Martin Truex Jr.

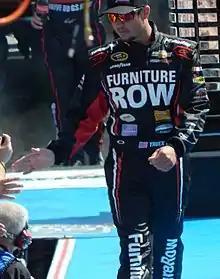
Truex Jr. at the 2015 Daytona 500

On October 14, 2013, it was announced that Michael Waltrip Racing's No. 56 would become a research and development team in 2014, and later was spun off. Truex was told he could offer his services as a driver to other teams, and on October 17 it was confirmed that for the 2014 NASCAR Sprint Cup Series season Truex would move to Furniture Row Racing and drive the No. 78 Chevrolet being vacated by Kurt Busch. When the deal was formally announced on November 1, 2013, before the Texas race, it was announced that Furniture Row had also signed on all of the members of Truex's MWR pit crew.